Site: brandenburg
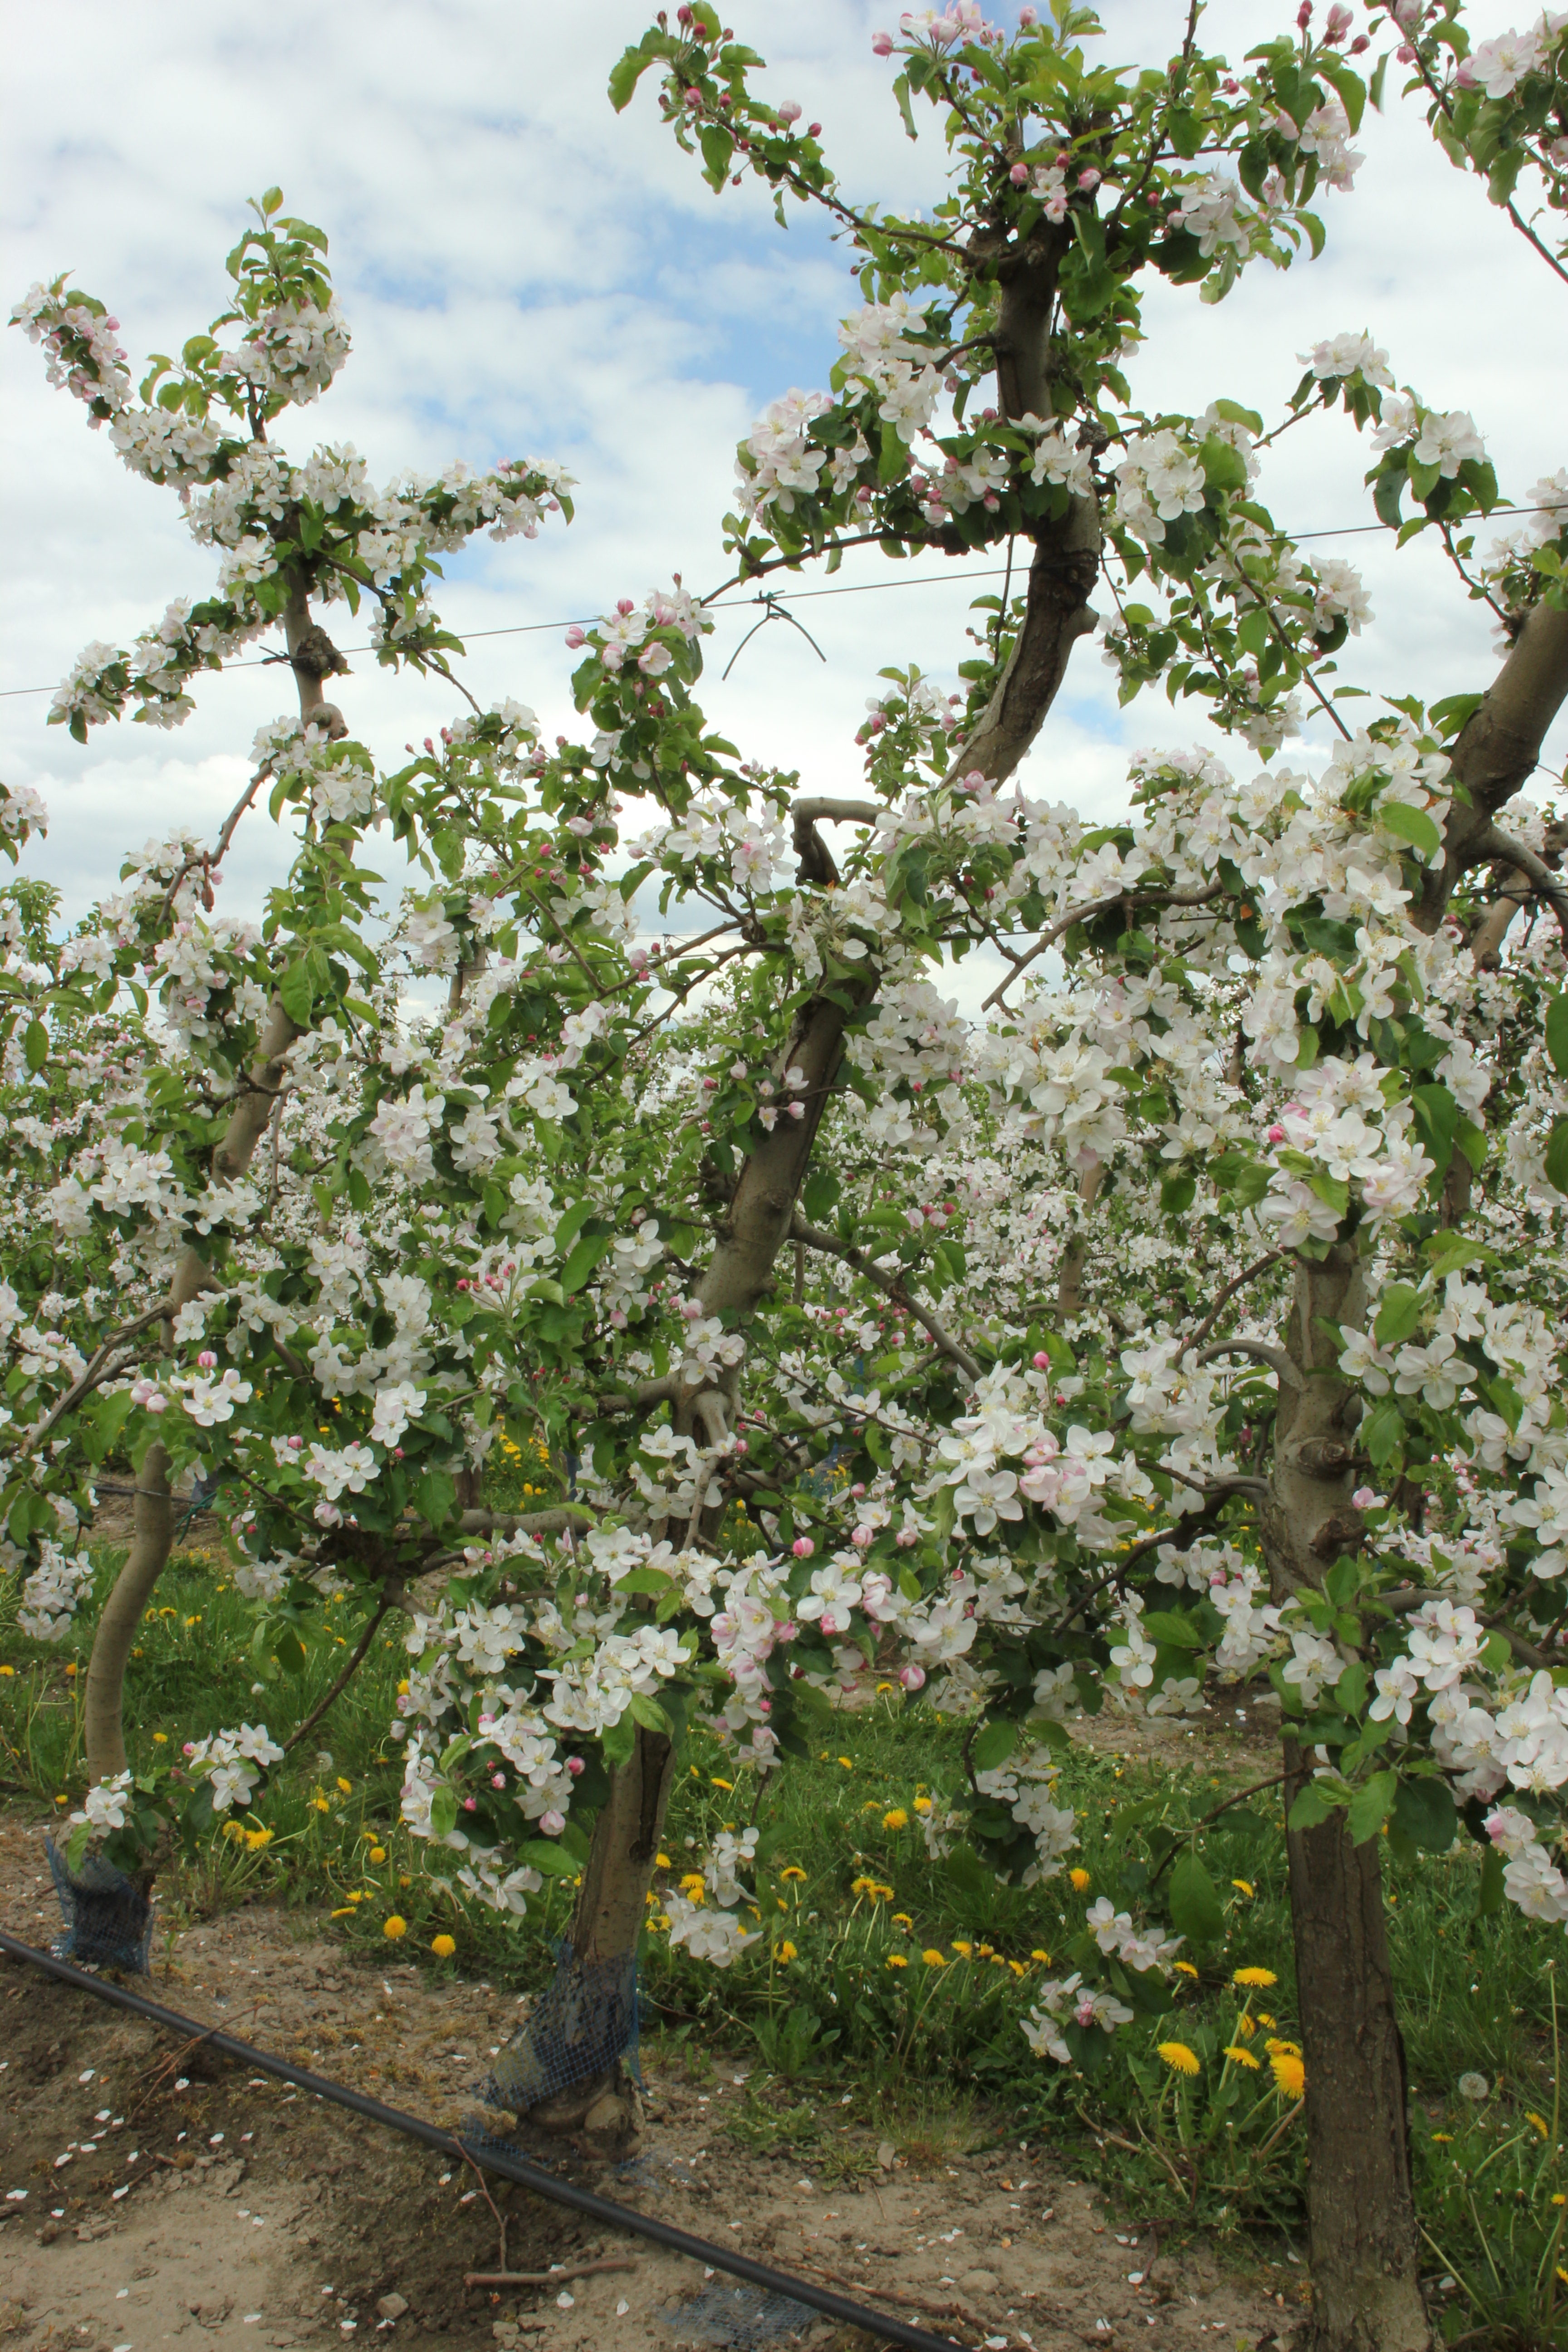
Growth stage (BBCH 65): Flowering